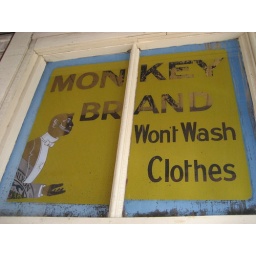
old advertisement for monkey brand soap for cleaning and polishing in the window of cliffy's cafe in daylesford